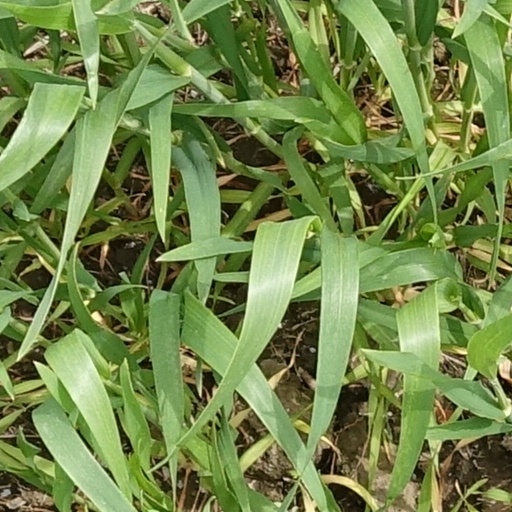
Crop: wheat